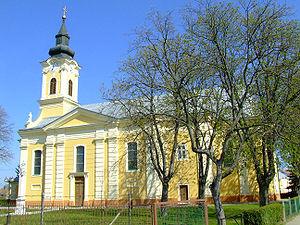
Hajós est une localité hongroise, ayant le rang de ville dans le comitat de Bács-Kiskun.